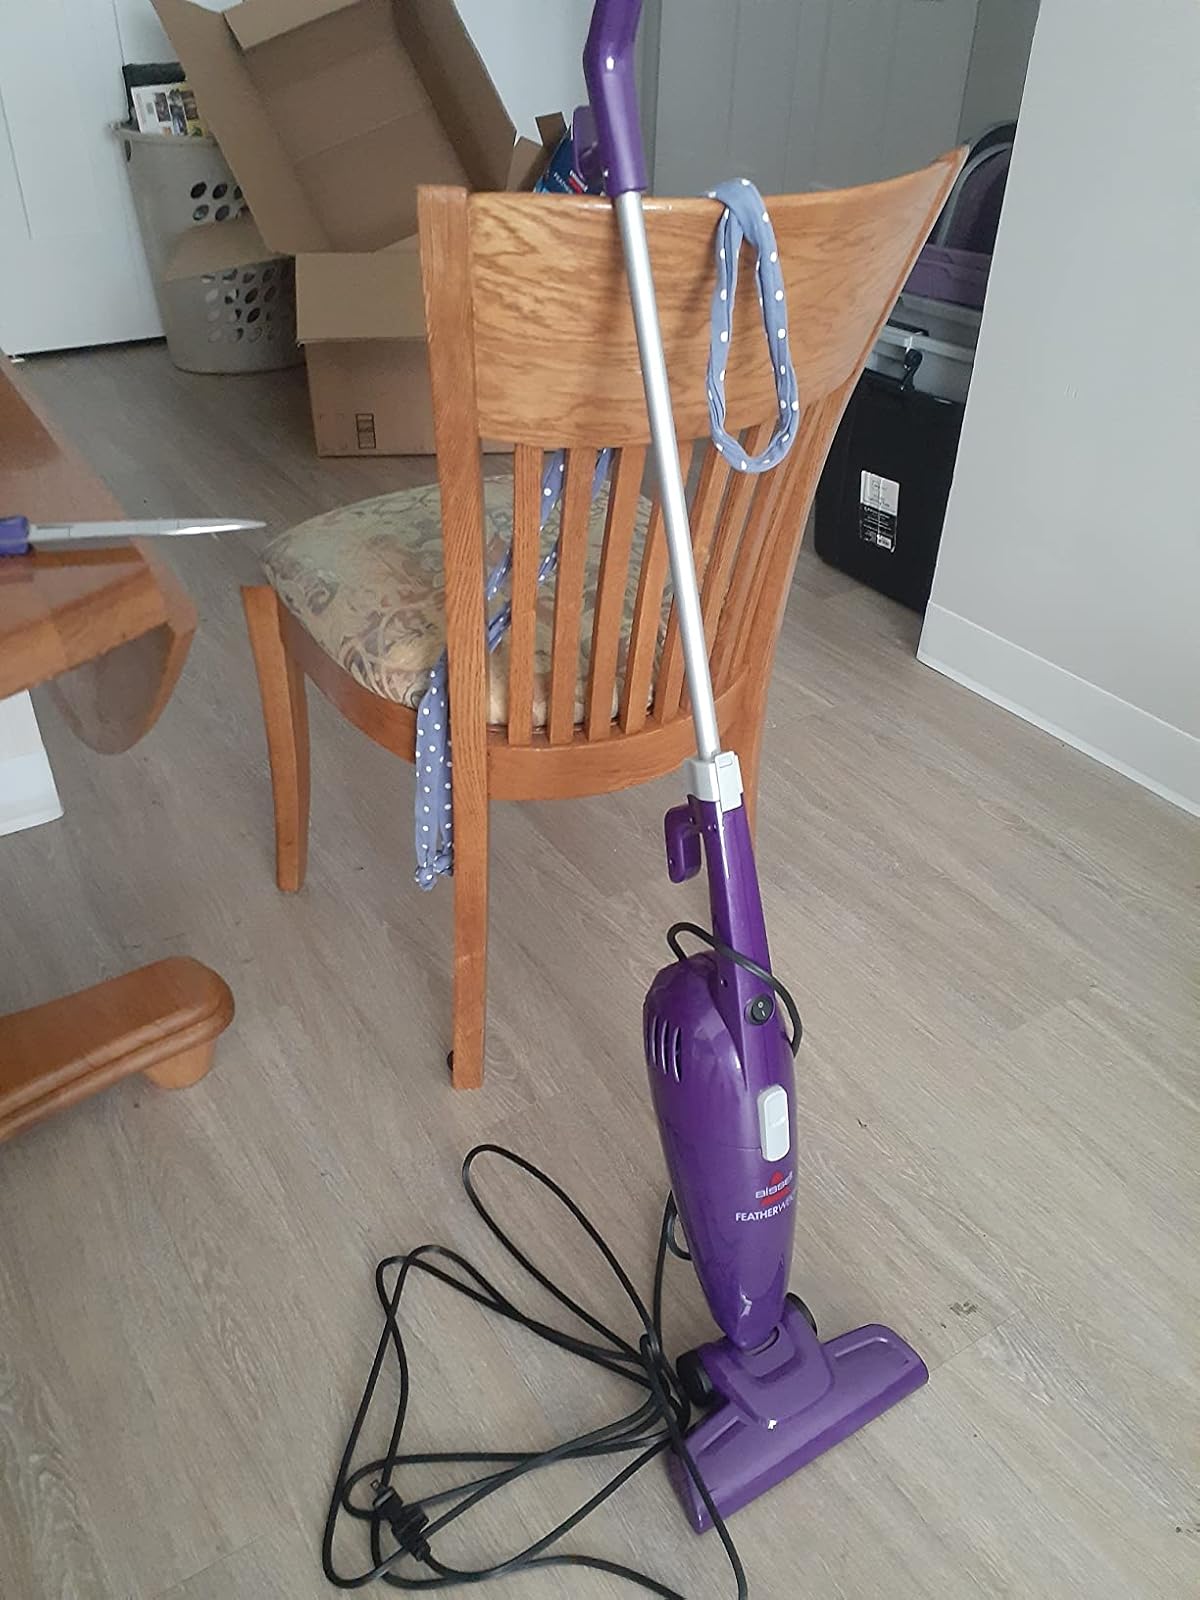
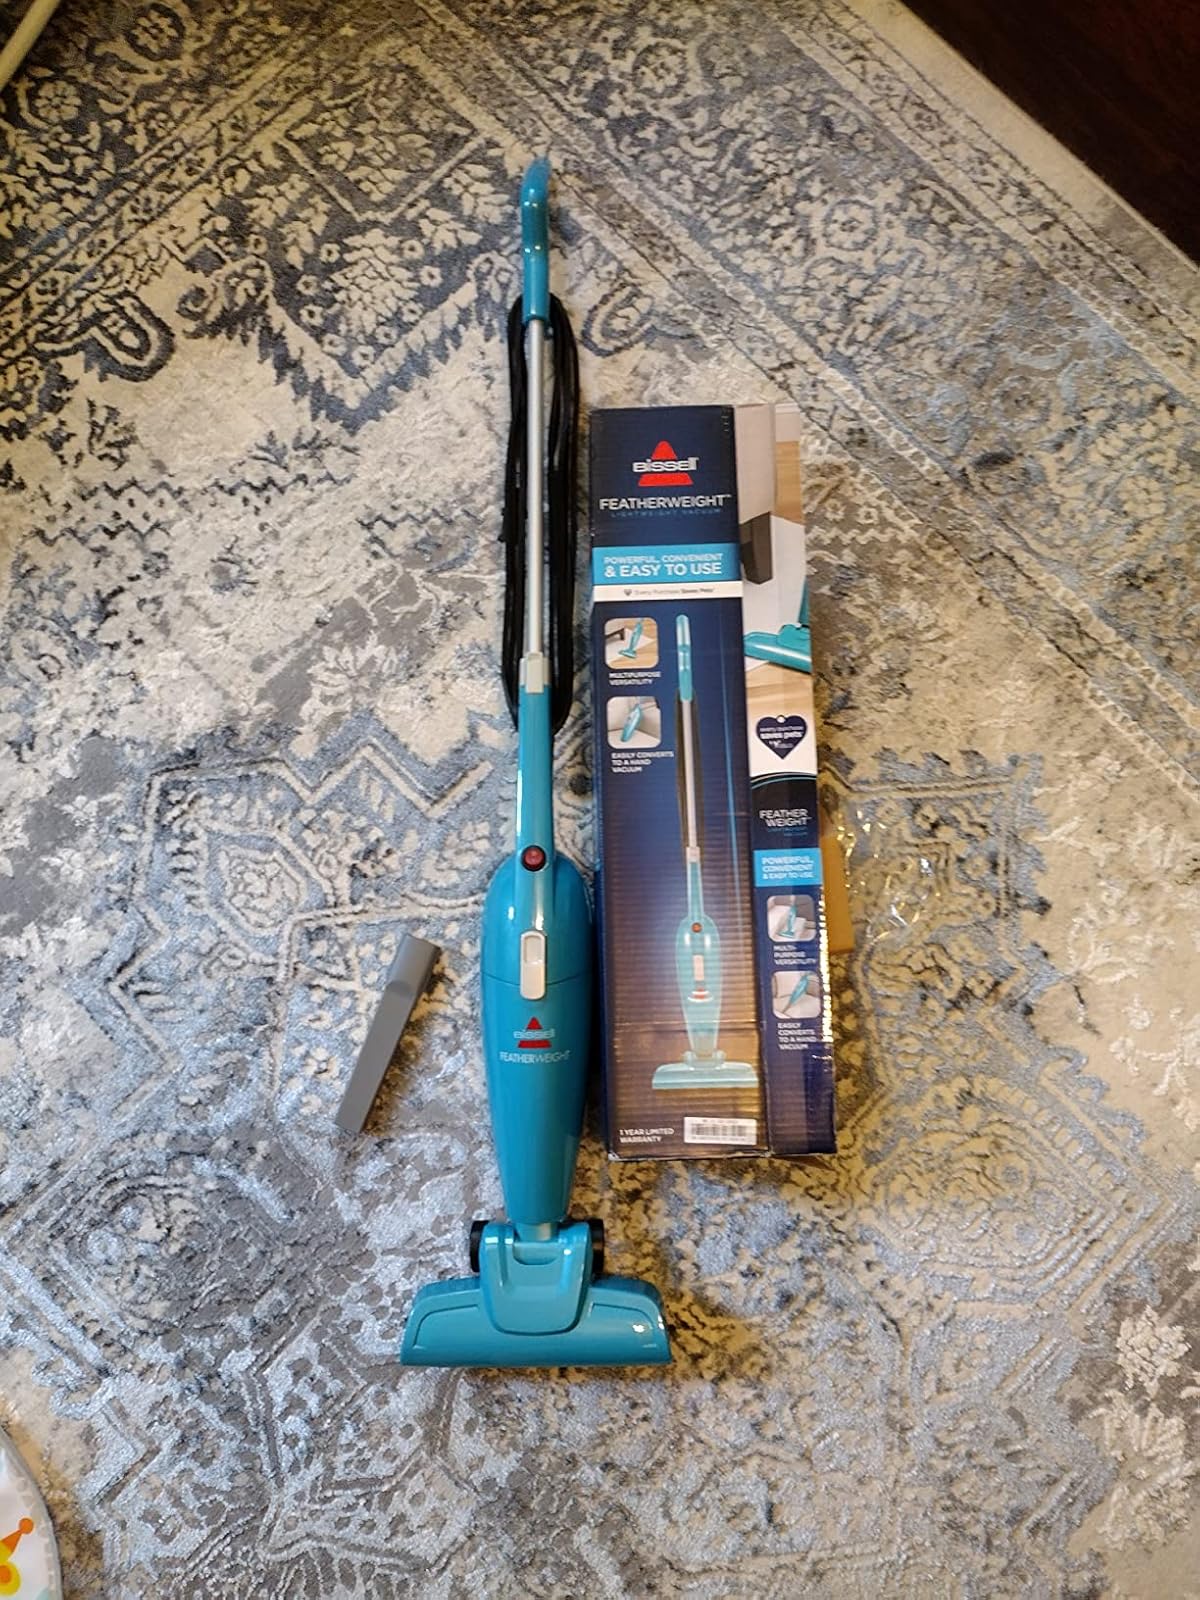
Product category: items_vacuum
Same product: no